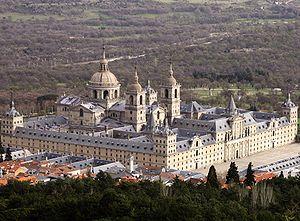
Le Siècle d'or espagnol est la période de rayonnement culturel de la monarchie catholique espagnole en Europe du XVIᵉ au XVIIᵉ siècle. Cette période de grande vitalité littéraire et artistique en Espagne et dans les pays hispanophones d'Amérique latine coïncide avec le déclin politique et la fin de la dynastie Habsbourg en Espagne avec Philippe III, Philippe IV et Charles II.
L'Espagne, en forme longue le royaume d'Espagne, est un pays d'Europe du Sud — et, selon les définitions, d'Europe de l'Ouest — qui occupe la plus grande partie de la péninsule Ibérique. En 2019, il s'agissait du vingt-huitième pays le plus peuplé du monde, avec 47 millions d'habitants.